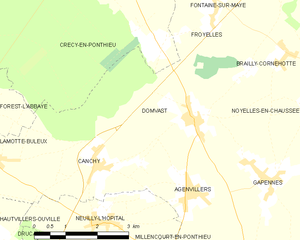
Carte des communes françaises Domvast